Luigi Squarzina

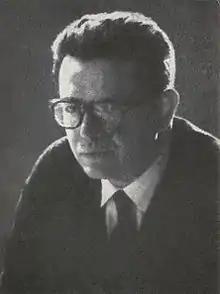

Born in Livorno, Squarzina studied in Rome, at the Liceo Classico Tasso, where he had Vittorio Gassman as classmate. He got a degree cum laude in Law, then he graduated as a director at the Silvio d’Amico Academy of Dramatic Arts. He debuted as a stage director in 1944 with an adaptation of Steinbeck's "Of Mice and Men". In 1949, Squarzina debuted as a playwright with "The Universal Exhibition", which was never represented in Italy due to censorship. After directing the Teatro Ateneo in Rome, in 1952 he co-founded with Vittorio Gassman the Teatro d'arte italiano ("Italian Theatre of Art"). Squarzina later directed the Teatro Stabile in Genoa between 1972 and 1976 and later the Teatro Stabile in Rome, from 1976 to 1983.